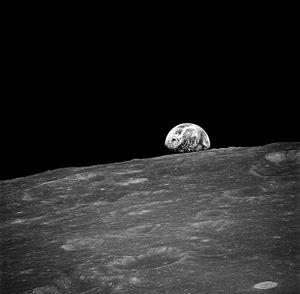
Le premier Lever de Terre photographié par un être humain lors de la mission Apollo 8 Español: Vista de la Tierra elevándose desde el horizonte de la Luna. Português: Primeira fotografia do nascer da Terra no horizonte lunar feita por humanos, e não por satélites. Fotografada pela equipe da missão Apolo 8, sobre uma película de 70mm. Polski: Pierwsze zdjęcie ""wschodzącej"" Ziemi zrobione przez człowieka orbity okołoksięzycowej. Magyar: „Földfelkelte” a Hold körül keringő Apollo–8 űrhajóból. Қазақша: Адам емес, спутниктері жасаған Айдың көкжиекте Earthrise Бірінші фотосурет. Бір 70mm фильм туралы Аполлон 8 миссиясының командасы суретке. Qazaqşa (latın)‎: Adam emes, spwtnïkteri jasağan Aydıñ kökjïekte Earthrise Birinşi fotoswret. Bir 70mm fïl’m twralı Apollon 8 mïssïyasınıñ komandası swretke. Русский: «Восход Земли», впервые сфотографированный с лунной орбиты в течение полёта Apollo 8. Svenska: Det första fotografiet som tagits där jorden stiger över månens horisont."